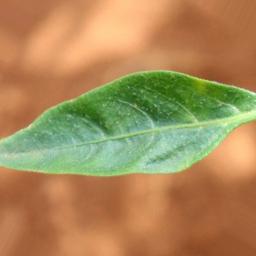
Label: healthy